Solomon Gundy
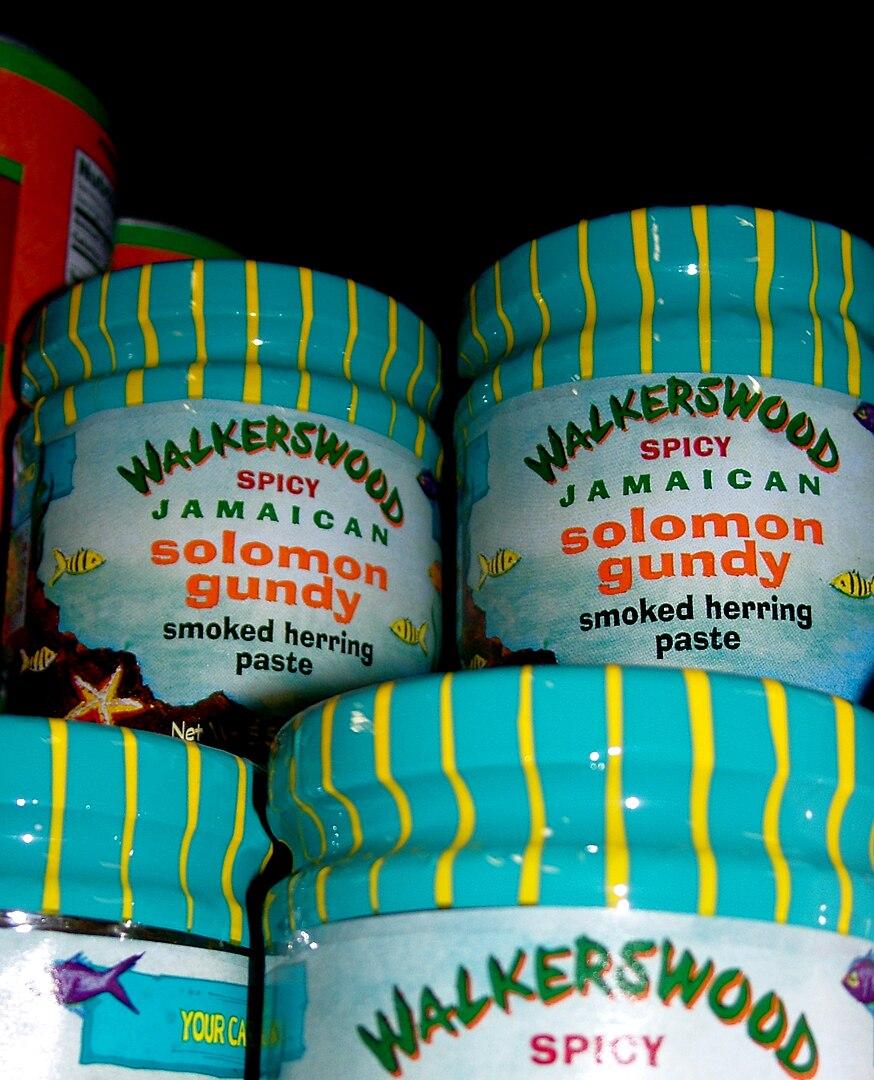
Also known as:
es - Spanish: Solomon Gundy
pl - Polish: Solomon Gundy
Category: fish (fish pate)
Cuisine: Jamaican
Associated cuisines: Jamaican
Area: Jamaica
Countries: Jamaica
Region: Caribbean, , , ,
The dish  is made with smoked red herring and is minced and spiced with Scotch Bonnet peppers and seasonings.